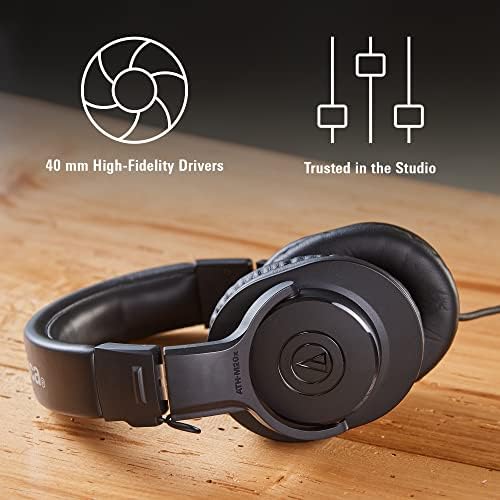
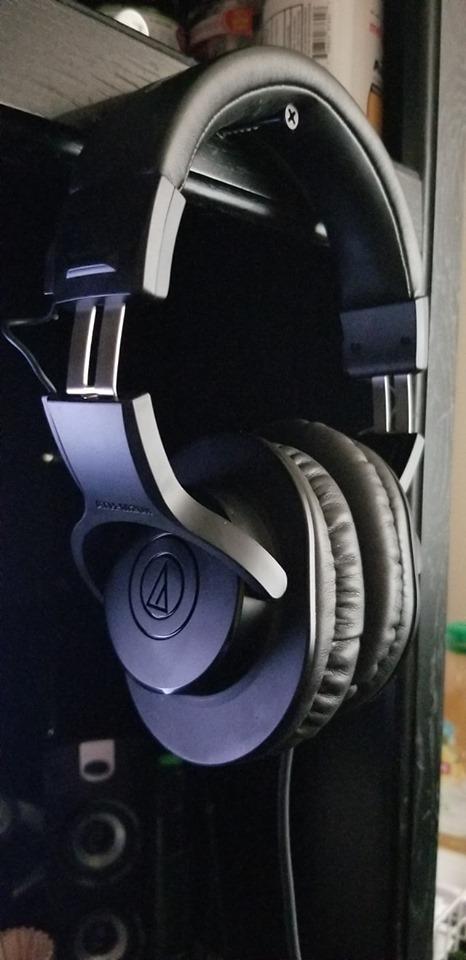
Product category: headphones
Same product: yes